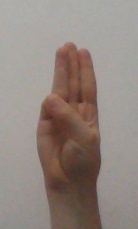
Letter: thaa